Draft Ron Paul movement

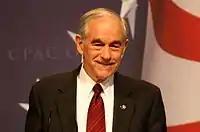
Ron Paul speaking at the 2010 CPAC.

The Draft Ron Paul movement refers to any of several grassroots efforts to convince United States Congressman Ron Paul of Texas to run for particular office, often president of the United States, as in the 2008 and 2012 elections.